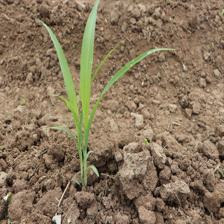
Label: Sorghum